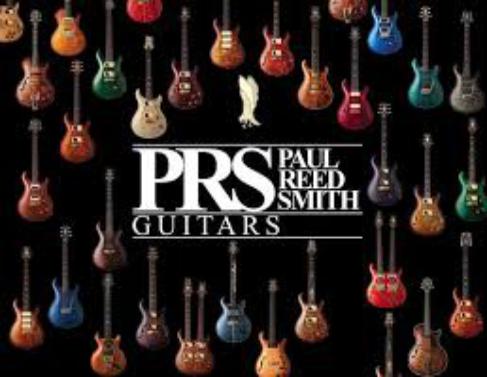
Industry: Leisure